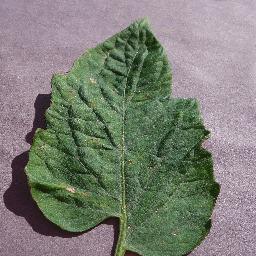
Label: Tomato___Target_Spot